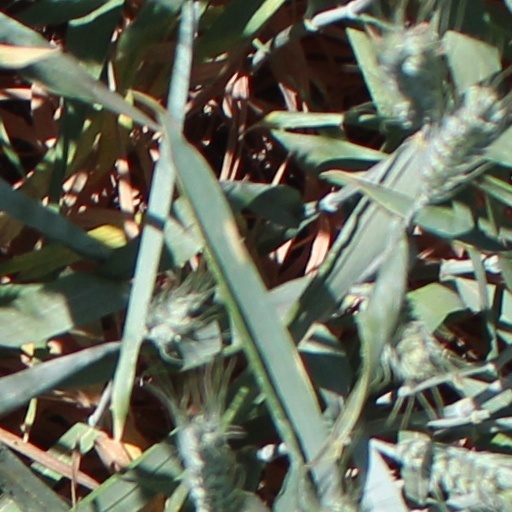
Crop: wheat